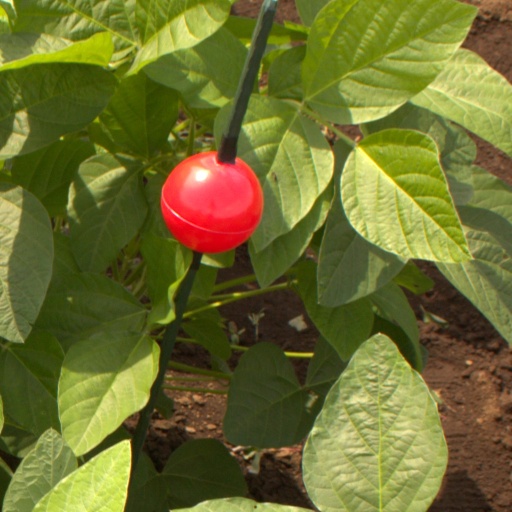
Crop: soybean